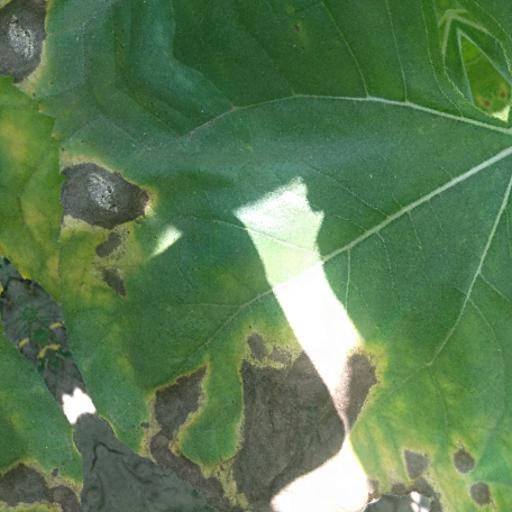
Label: Leaf_scars